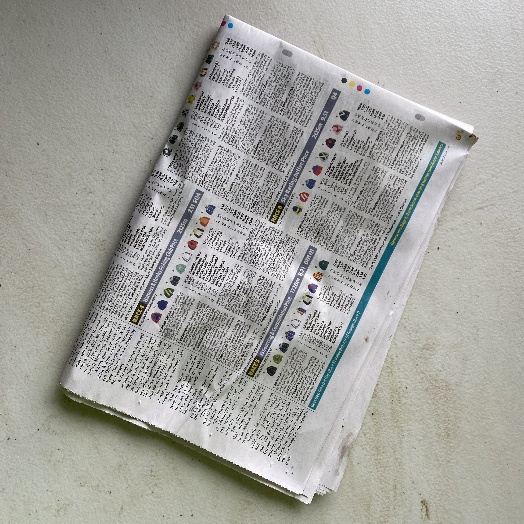
Label: Paper